Mercedes-Benz S-Class (W222)

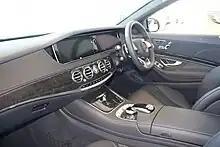
Interior

The vehicle was unveiled at Airbus in Hamburg-Finkenwerder, followed by Shanghai's Mercedes-Benz Arena, and the 2013 Osaka Motor Show (S 400 HYBRID). The new S-Class became available to order in May 2013, with official arrival at Mercedes-Benz dealers on 20 July 2013.